Bewnans Ke

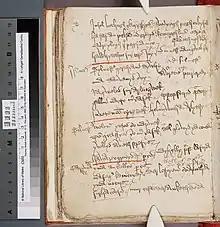
A page from "Beunans Meriasek" (National Library of Wales, MS Peniarth 105B, folio 56v)

Scholars have pointed out a number of similarities with "Beunans Meriasek". The two are comparable in subject matter: they are the only known vernacular plays on saints' hagiographies to have been produced in Britain. The language in both works is similar and dates to the same era, leading to the conclusion that they originate around the same time and place. Both plays include the court at Goodern of the tyrannical king Teudar, who may be intended as a parody of King Henry VII after his crushing of the Cornish Rebellion of 1497. As such, it is thought that "Bewnans Ke", like "Beunans Meriasek", was written at Glasney College at the beginning of the 16th century. It is possible that the surviving manuscripts of the two plays were brought to Wales together.